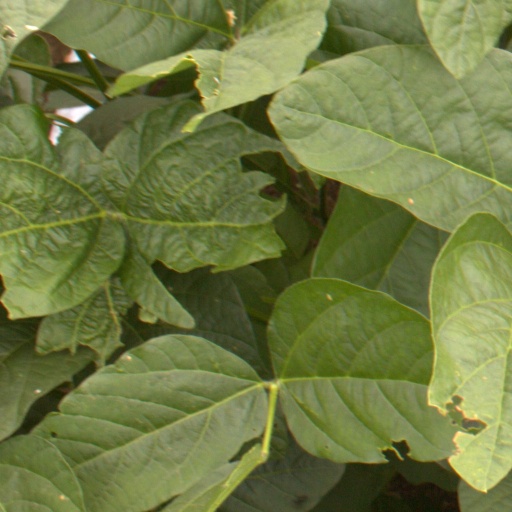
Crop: soybean